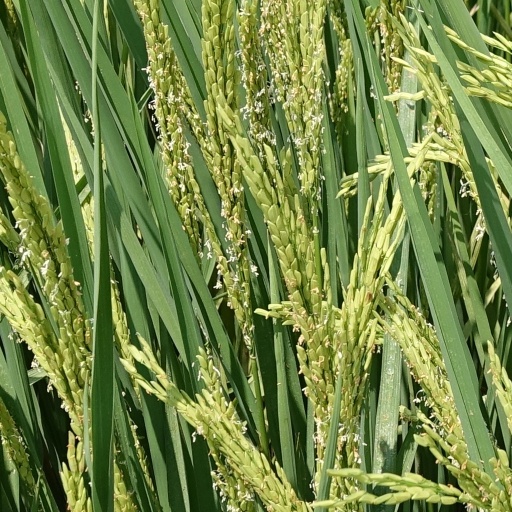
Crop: rice